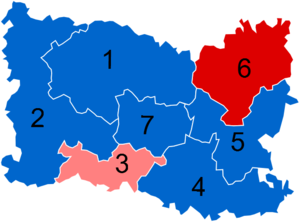
Résultats des élections législatives de l'Oise en 2012
Les élections législatives françaises de 2012 se déroulent les 10 et 17 juin 2012. Dans le département de l'Oise, non concerné par le redécoupage électoral, sept députés sont à élire dans le cadre de sept circonscriptions.